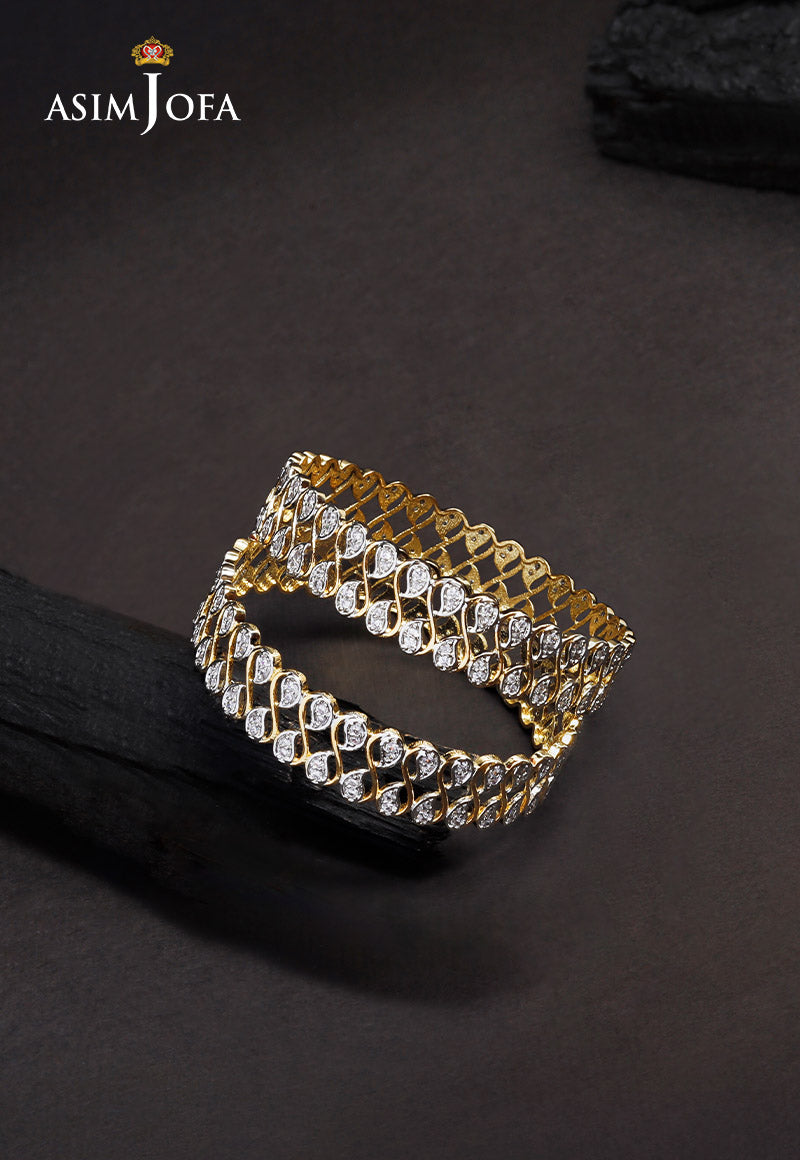
gold bangle with diamond